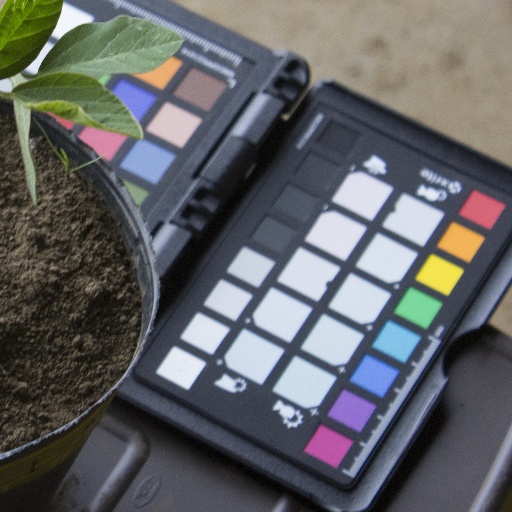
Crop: soybean